Big Five game

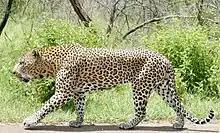
African leopard ("Panthera pardus")

The leopard ("Panthera pardus") is a large, carnivorous feline. Its fur is generally tawny with dark rosette-shaped markings. The leopard is the most seldom seen of the Big Five because of its nocturnal habits (it is most active between sunset and sunrise, although it may hunt during the day in some areas), and because it is wary of humans and will take flight in the face of danger. Leopards can be located in the grasslands, dense brushes, deserts, and forested areas of African savannas.